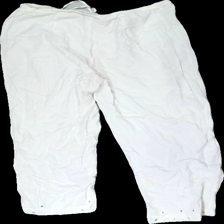
View: back
Type: Trousers
Category: Ladies
Brand: Kappahl
Colors: White
Material: 100% viscose
Pattern: Glitter
Cut: Regular
Size: 38
Season: All
Stains: Major
Damage: fläckar
Damage location: bottom center
Price range: <50
Recommended usage: Remake
Description: vita byxor med broderi längst ner och paljetter. fläckar längst ner på benen